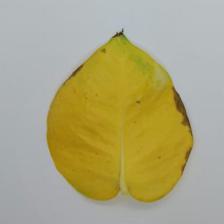
Label: Manganese Toxicity